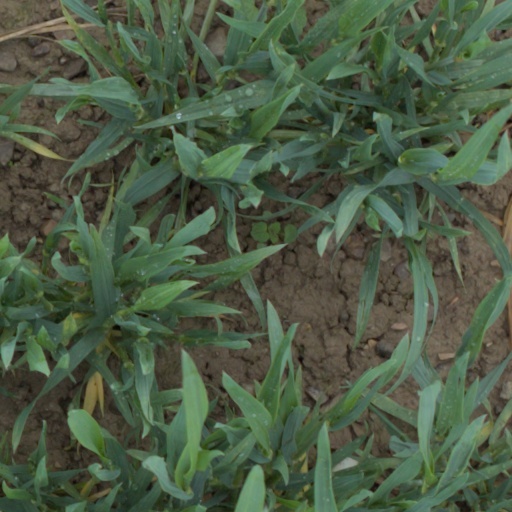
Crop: wheat